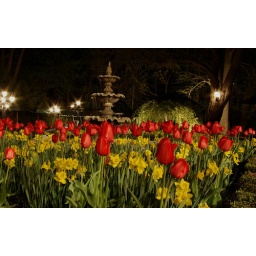
flower bed and fountain by the evening light